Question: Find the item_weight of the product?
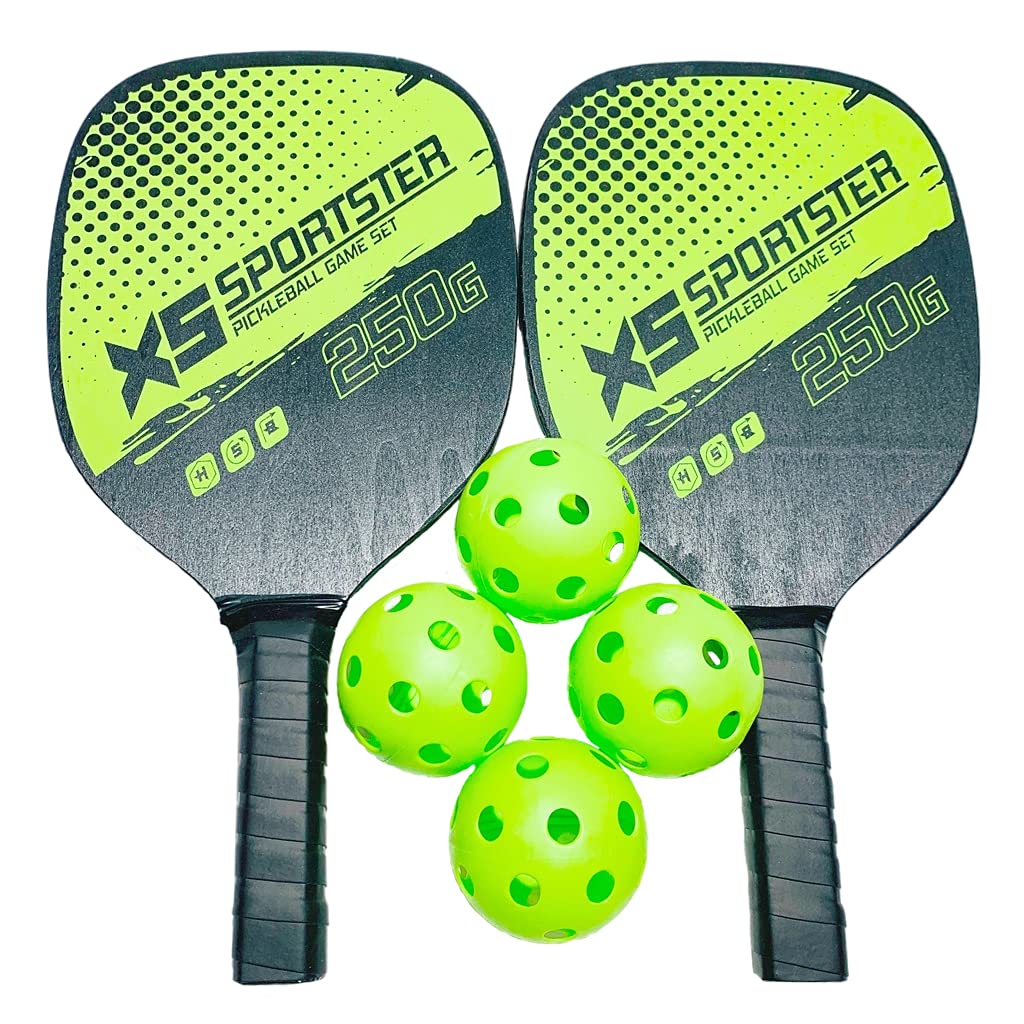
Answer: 250.0 gram